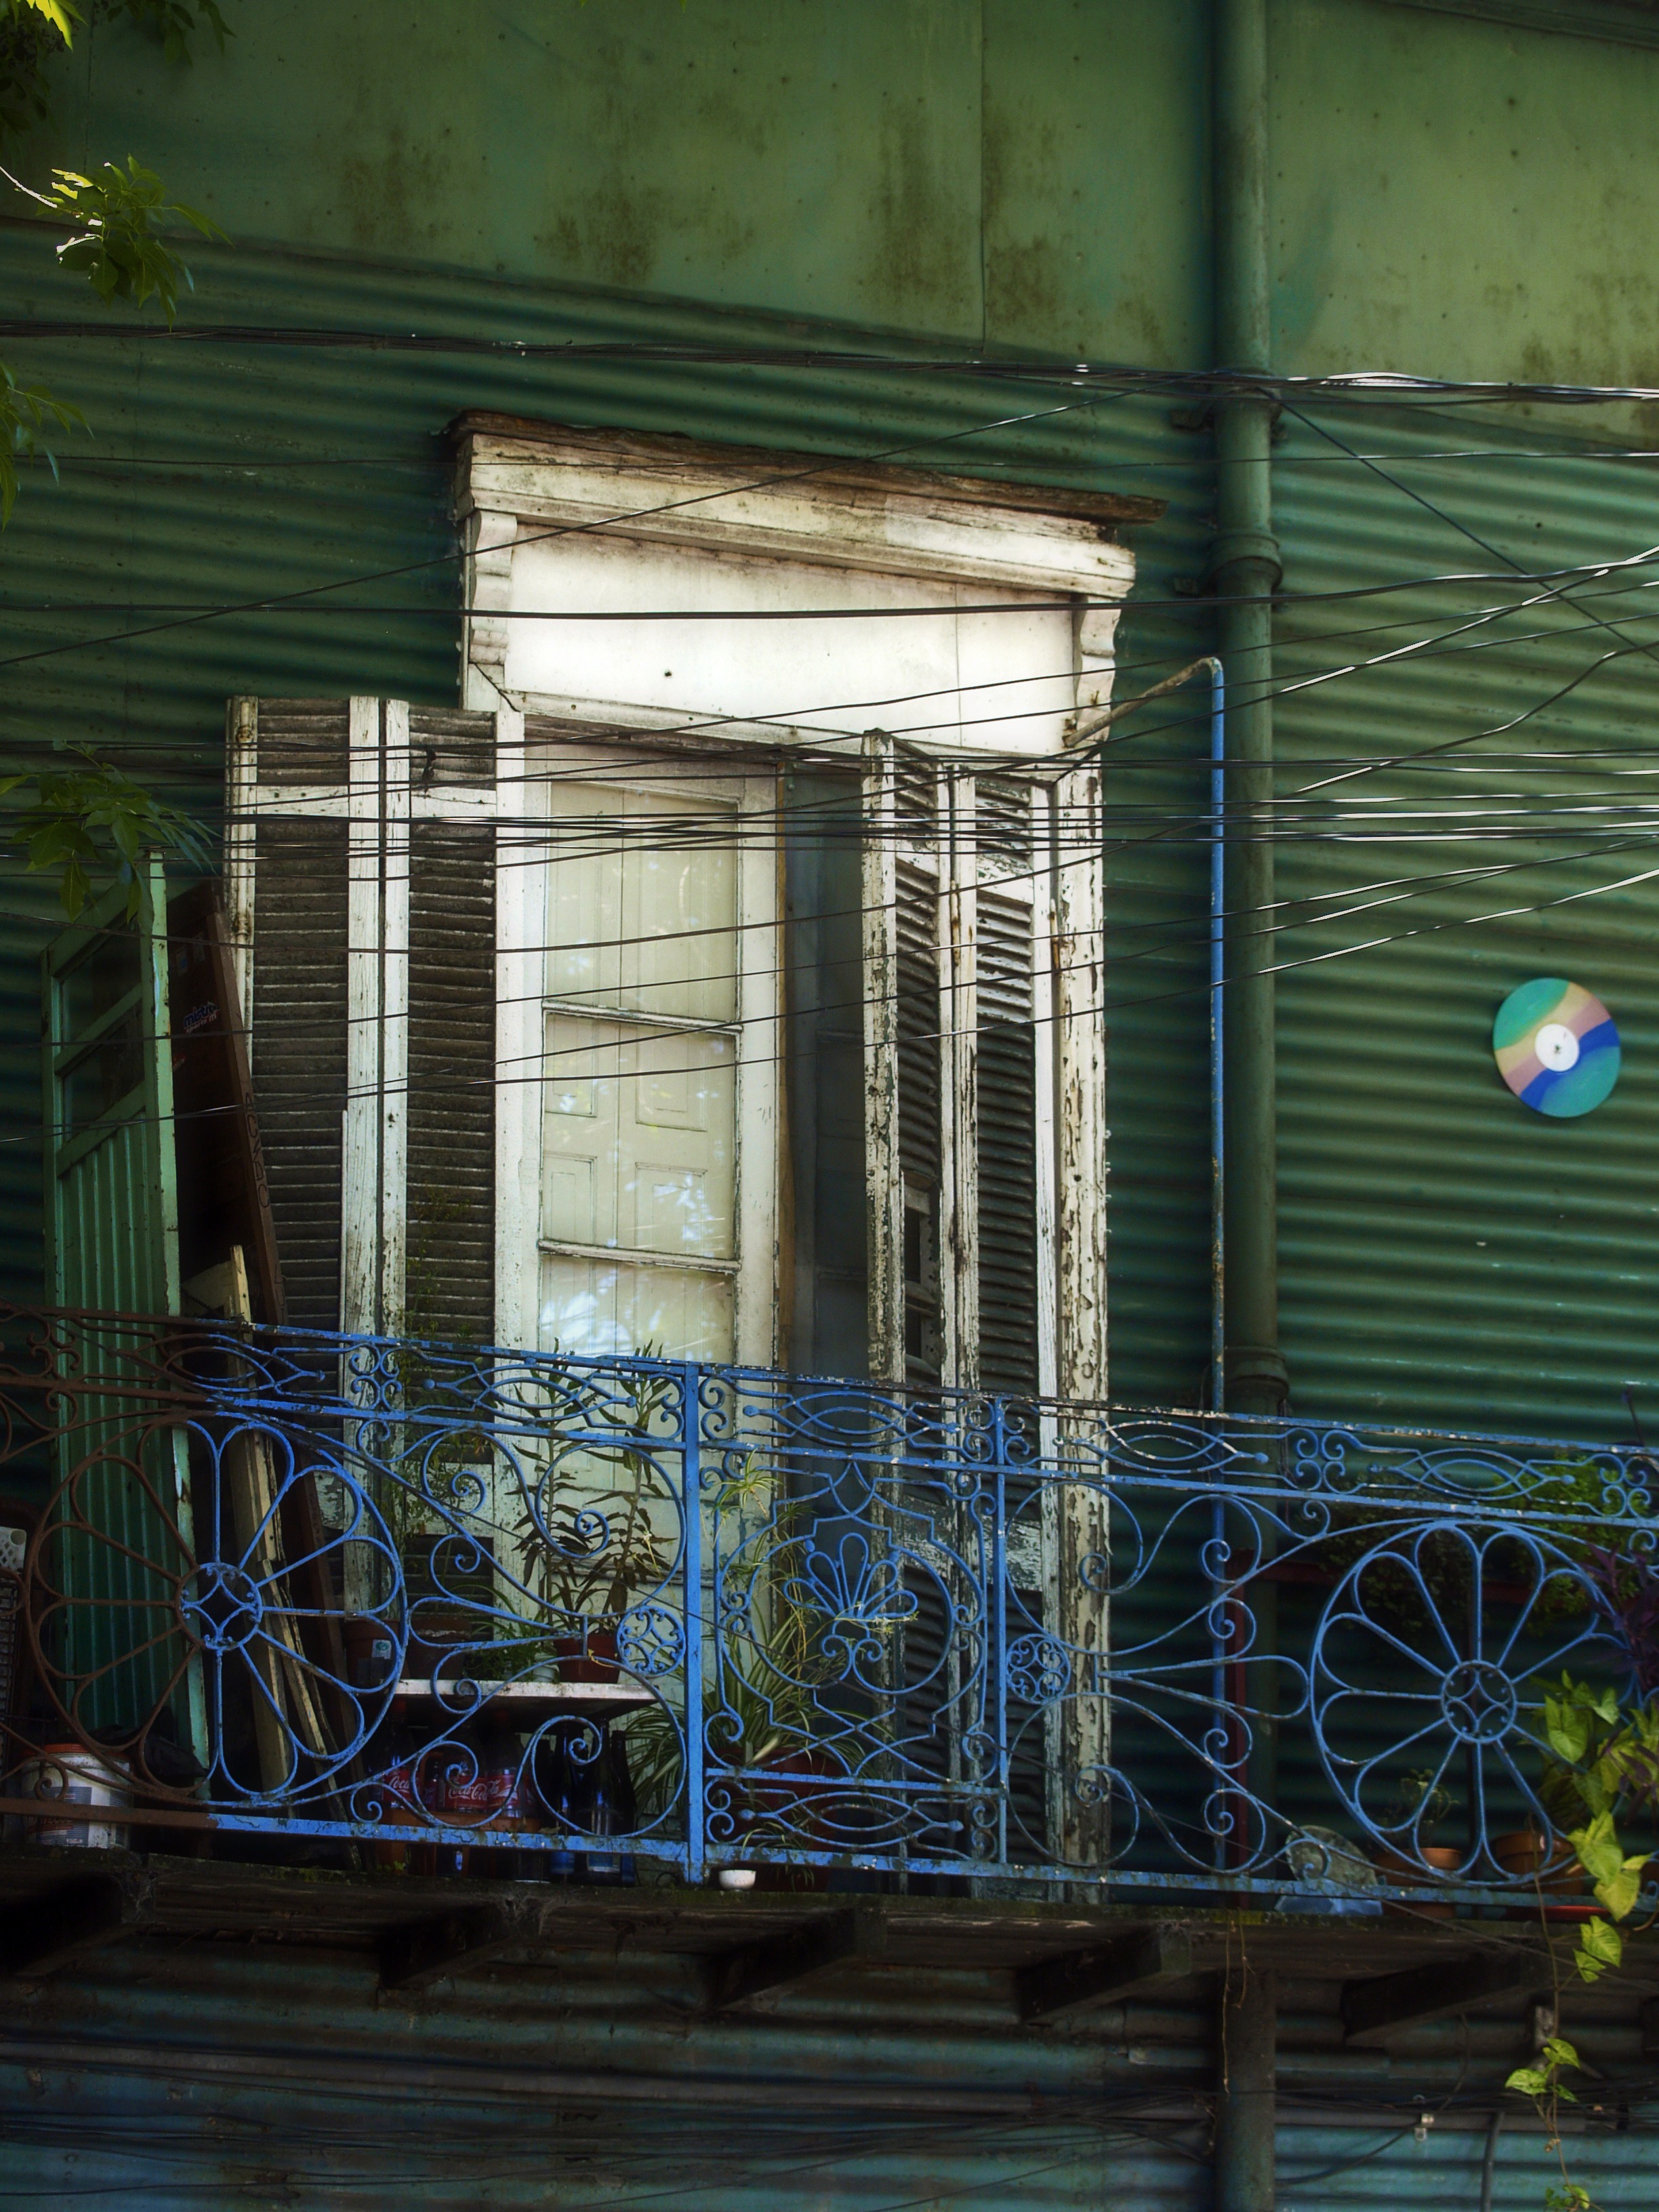
structure, wood, house, window, building, home, urban, balcony, green, reflection, color, facade, exterior, residential, interior design, urban area, window covering